Air data inertial reference unit

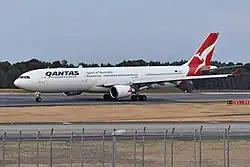
VH-QPA, the aircraft involved as both flight 68 and 72

On 1 August 2005, a serious incident involving Malaysia Airlines Flight 124 occurred when an ADIRU fault in a Boeing 777-2H6ER (9M-MRG) flying from Perth to Kuala Lumpur International caused the aircraft to act on false indications, resulting in uncommanded manoeuvres. In that incident the incorrect data impacted all planes of movement while the aircraft was climbing through . The aircraft pitched up and climbed to around , with the stall warning activated. The pilots recovered the aircraft with the autopilot disengaged and requested a return to Perth. During the return to Perth, both the left and right autopilots were briefly activated by the crew, but in both instances the aircraft pitched down and banked to the right. The aircraft was flown manually for the remainder of the flight and landed safely in Perth. There were no injuries and no damage to the aircraft. The ATSB found that the main probable cause of this incident was a latent software error which allowed the ADIRU to use data from a failed accelerometer.